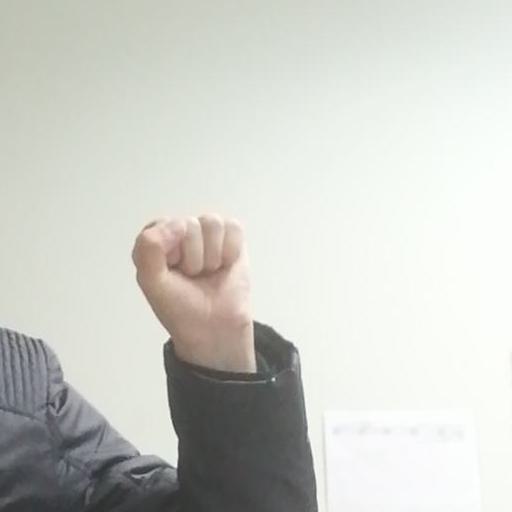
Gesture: fist